Fort Wayne Railroaders

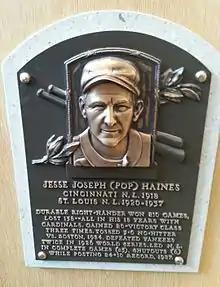
Jesse Haines plaque Baseball Hall of Fame. Haines signed his first professional contract and pitched for the 1914 Fort Wayne Railroaders

A Billiken is a charm doll or figure said to give the possessor of the doll good luck. The figure was patented in 1908, and mass-produced after the patent. The Billiken is known as "The God of Things as They Ought to Be".